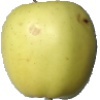
Label: Apple Golden 2